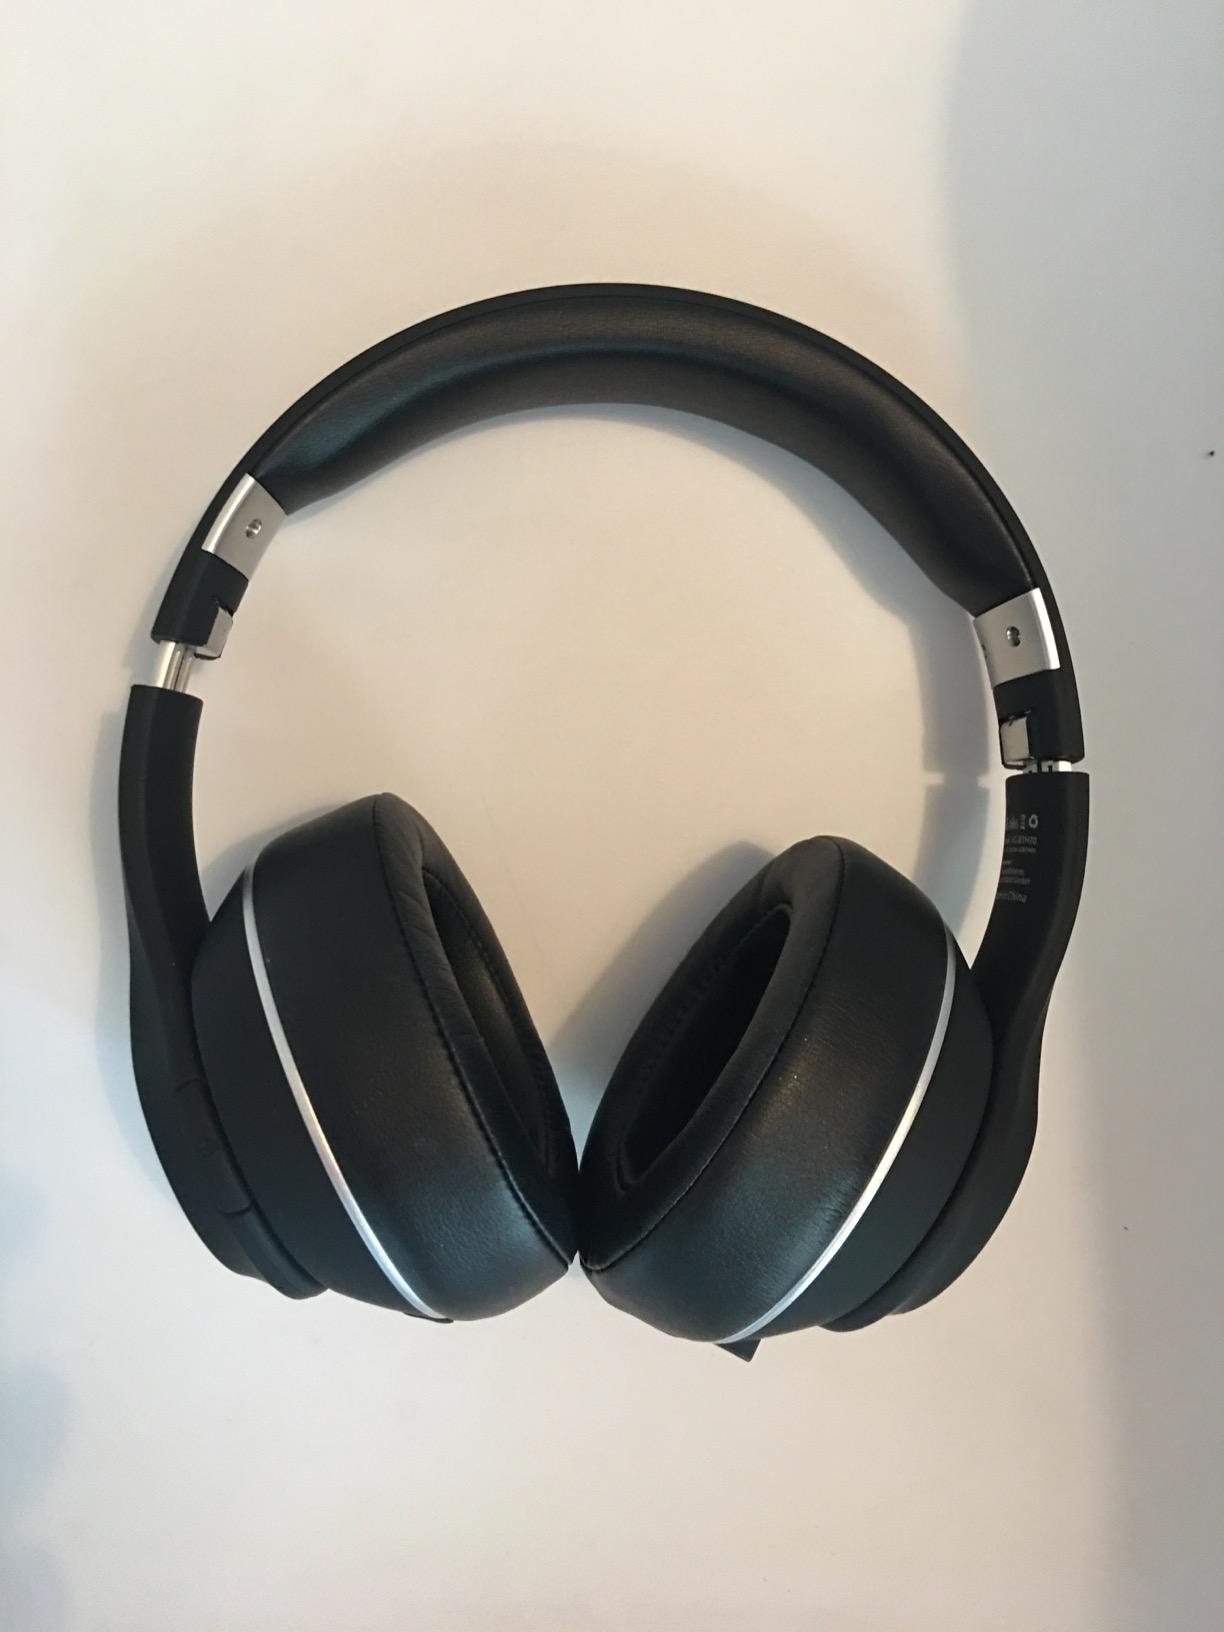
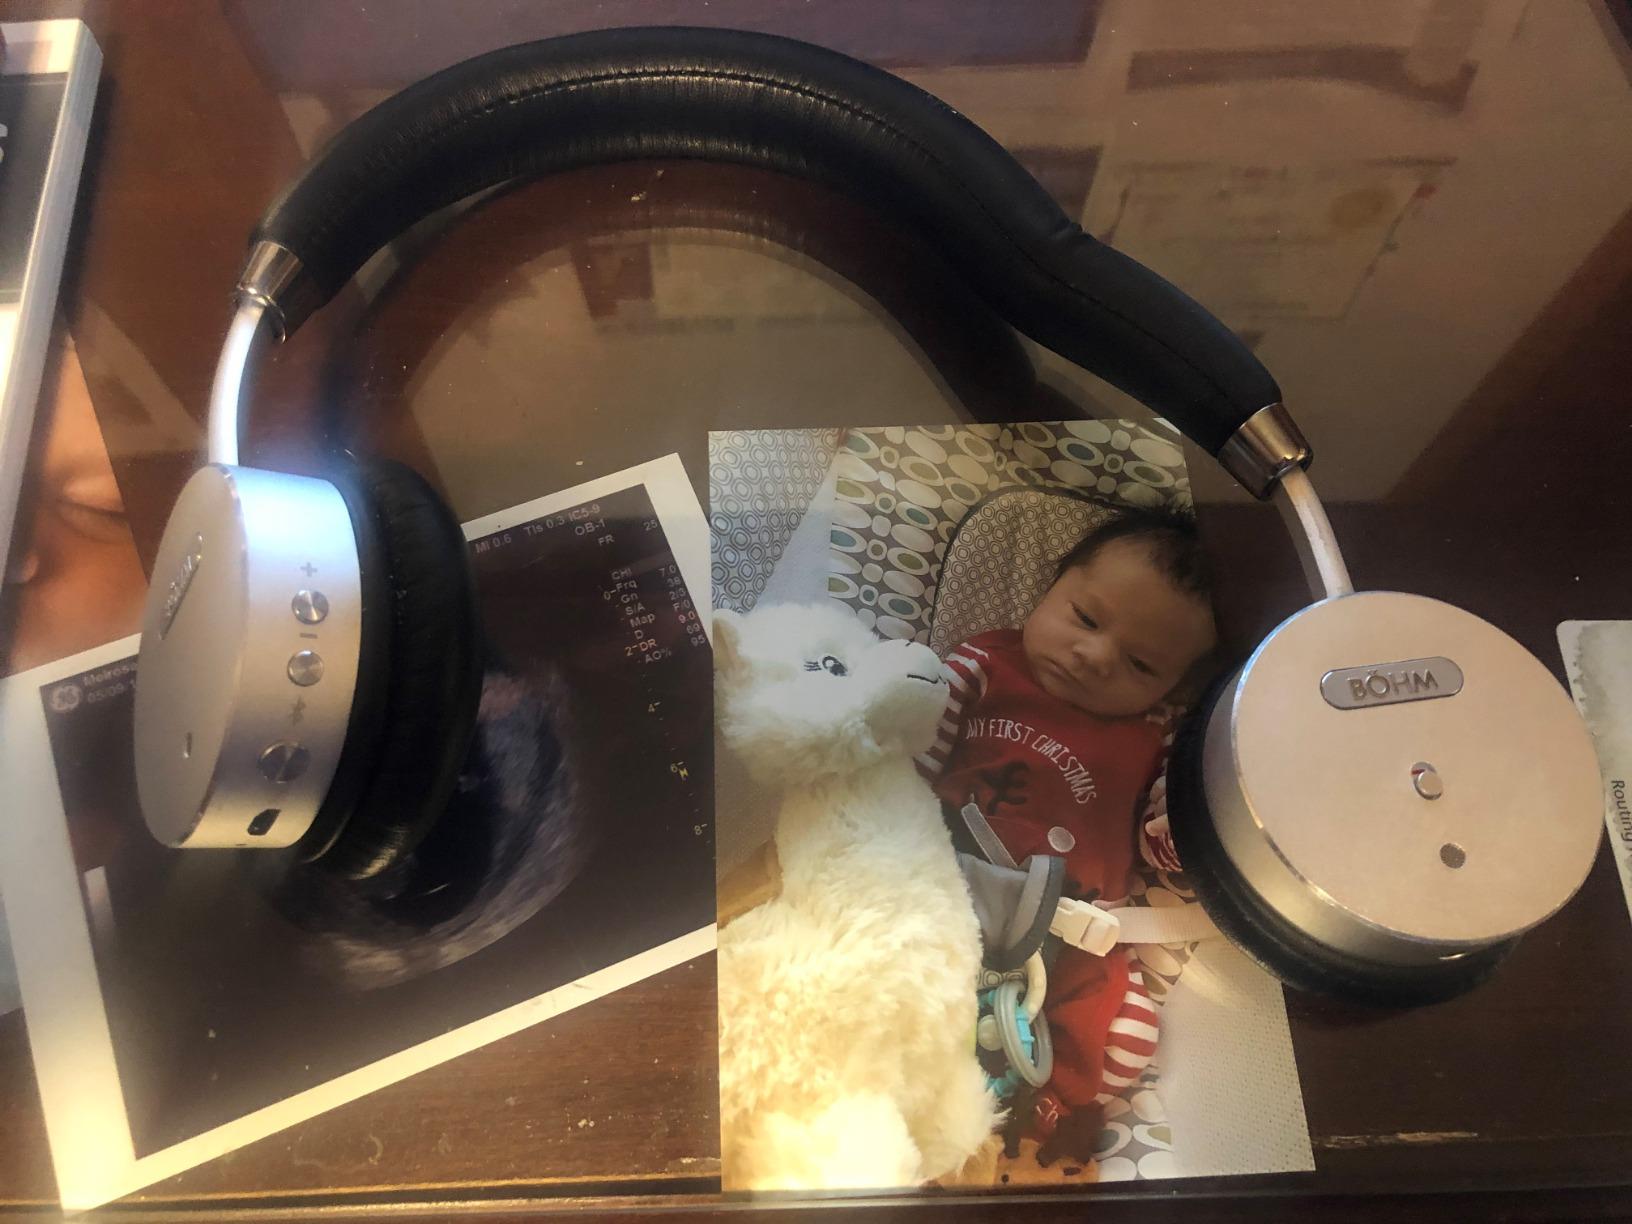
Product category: headphones
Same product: no